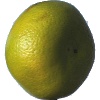
Label: Pomelo Sweetie 1